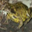
Label: frog